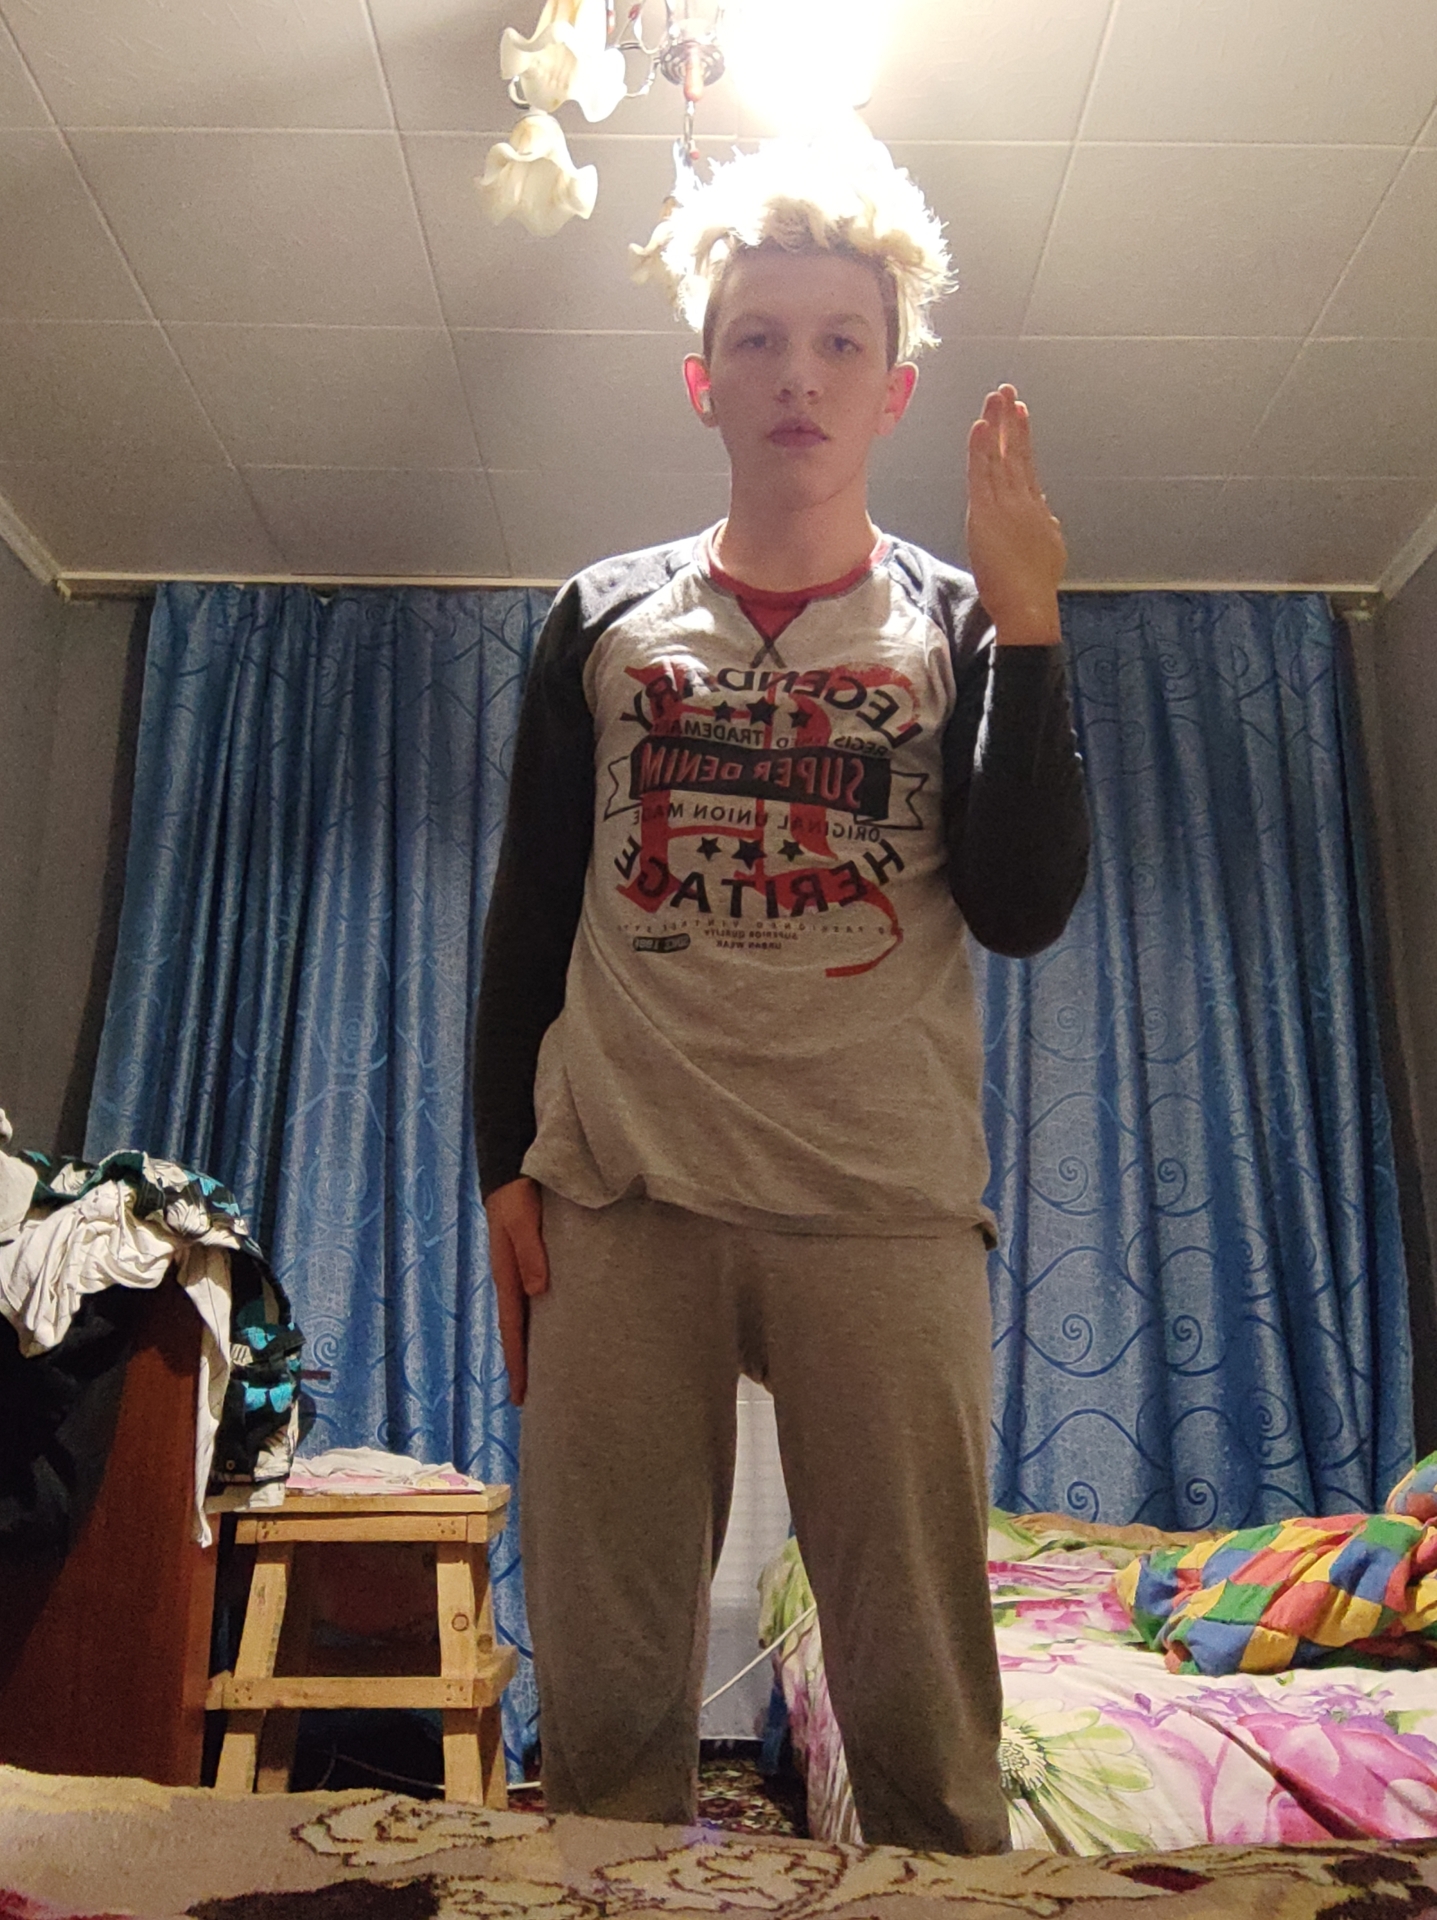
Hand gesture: stop_inverted